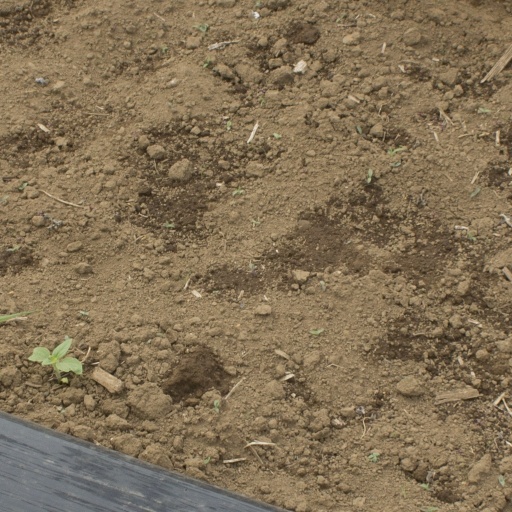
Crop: Jerusalem artichoke